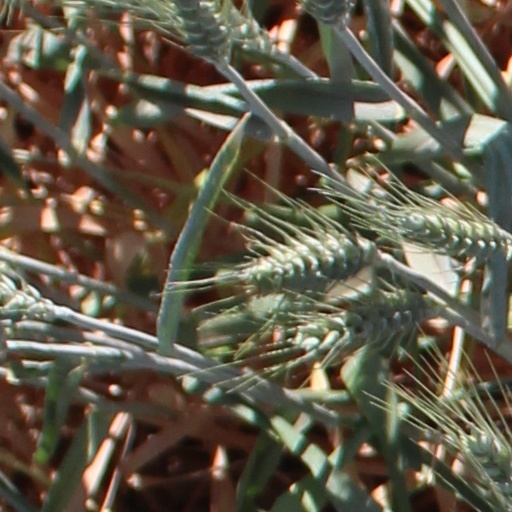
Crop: wheat